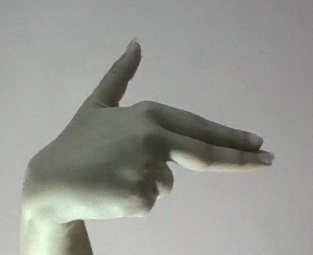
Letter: ghain